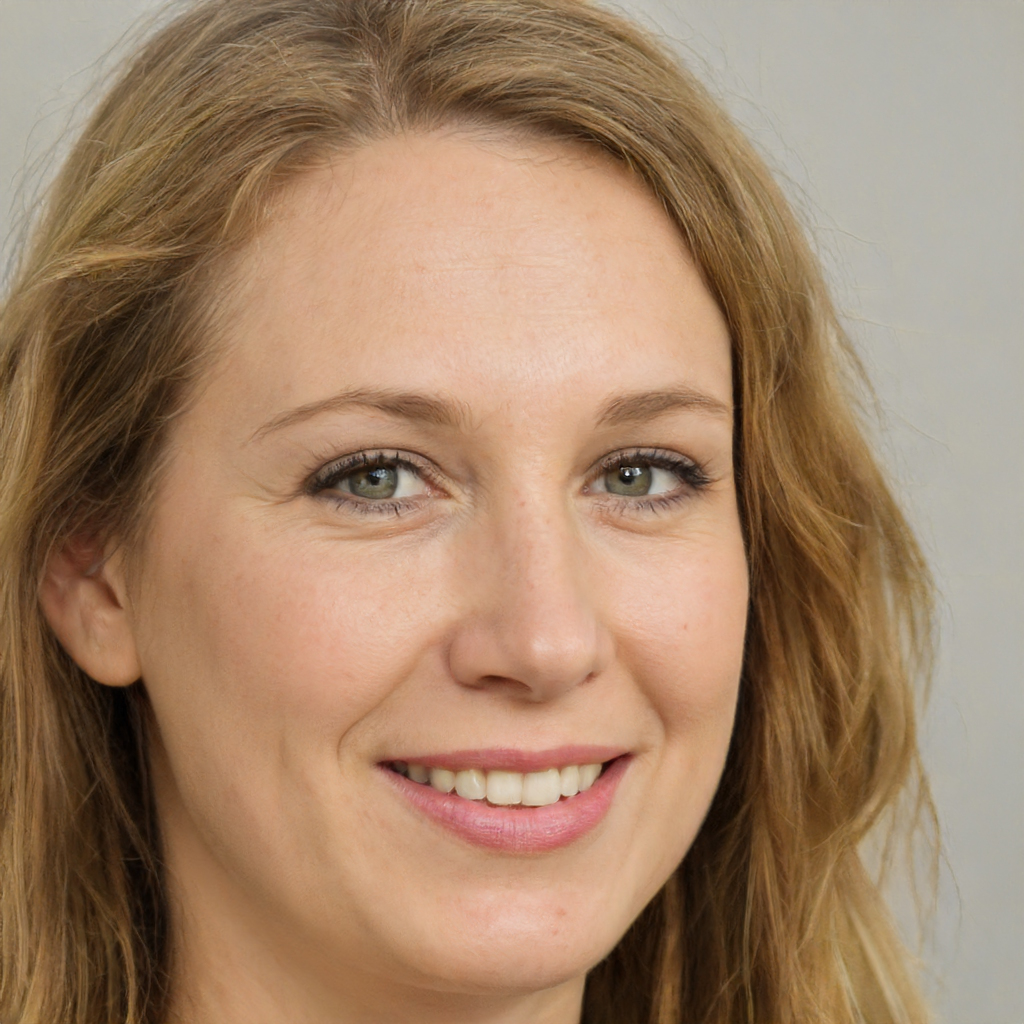
Label: Colored